Speak Now (Taylor's Version)

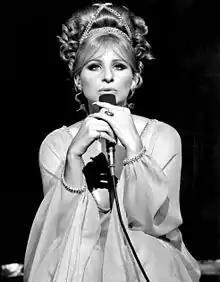
Black-and-white photo of Barbra Streisand singing

Upon release, "Speak Now (Taylor's Version)" broke the record for the most single-day streams for a country album on Spotify. In the United States, it spent two weeks atop the "Billboard" 200 and became Swift's 12th number-one album. Its first-week figures consisted of 716,000 album-equivalent units, including 507,000 sales, earning the largest week for a country album since December 2014. Swift set new records among female artists for most number-one albums in chart history (12) and most consecutive years with a new number-one album (5), surpassing Barbra Streisand and Miley Cyrus, respectively. In the week that "Speak Now (Taylor's Version)" debuted atop the chart, Swift became the first woman to chart four albums in the top 10 the same week, the first woman and living soloist to chart 11 albums simultaneously (after the Beatles and Prince), and the first act to have nine albums each sell at least 500,000 copies in one week. All 22 tracks from "Speak Now (Taylor's Version)" debuted on the "Billboard" Hot 100, bringing Swift's total career entries to 212 songs. The album marked Swift's eighth number one on the Top Country Albums chart, and all tracks charted on the Hot Country Songs, with seven in the top 10.